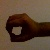
The image shows a hand gesture representing the number 0 in Indian Sign Language.